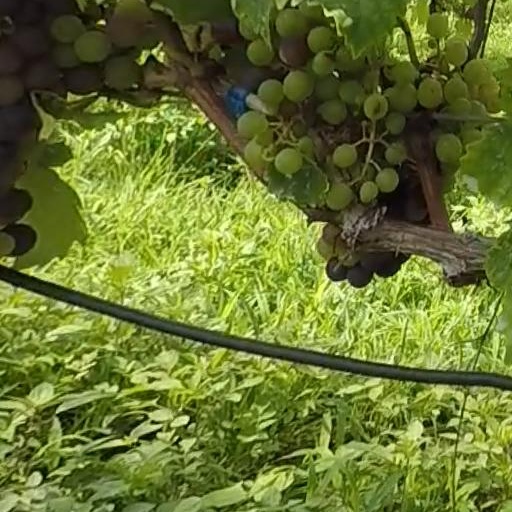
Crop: grape